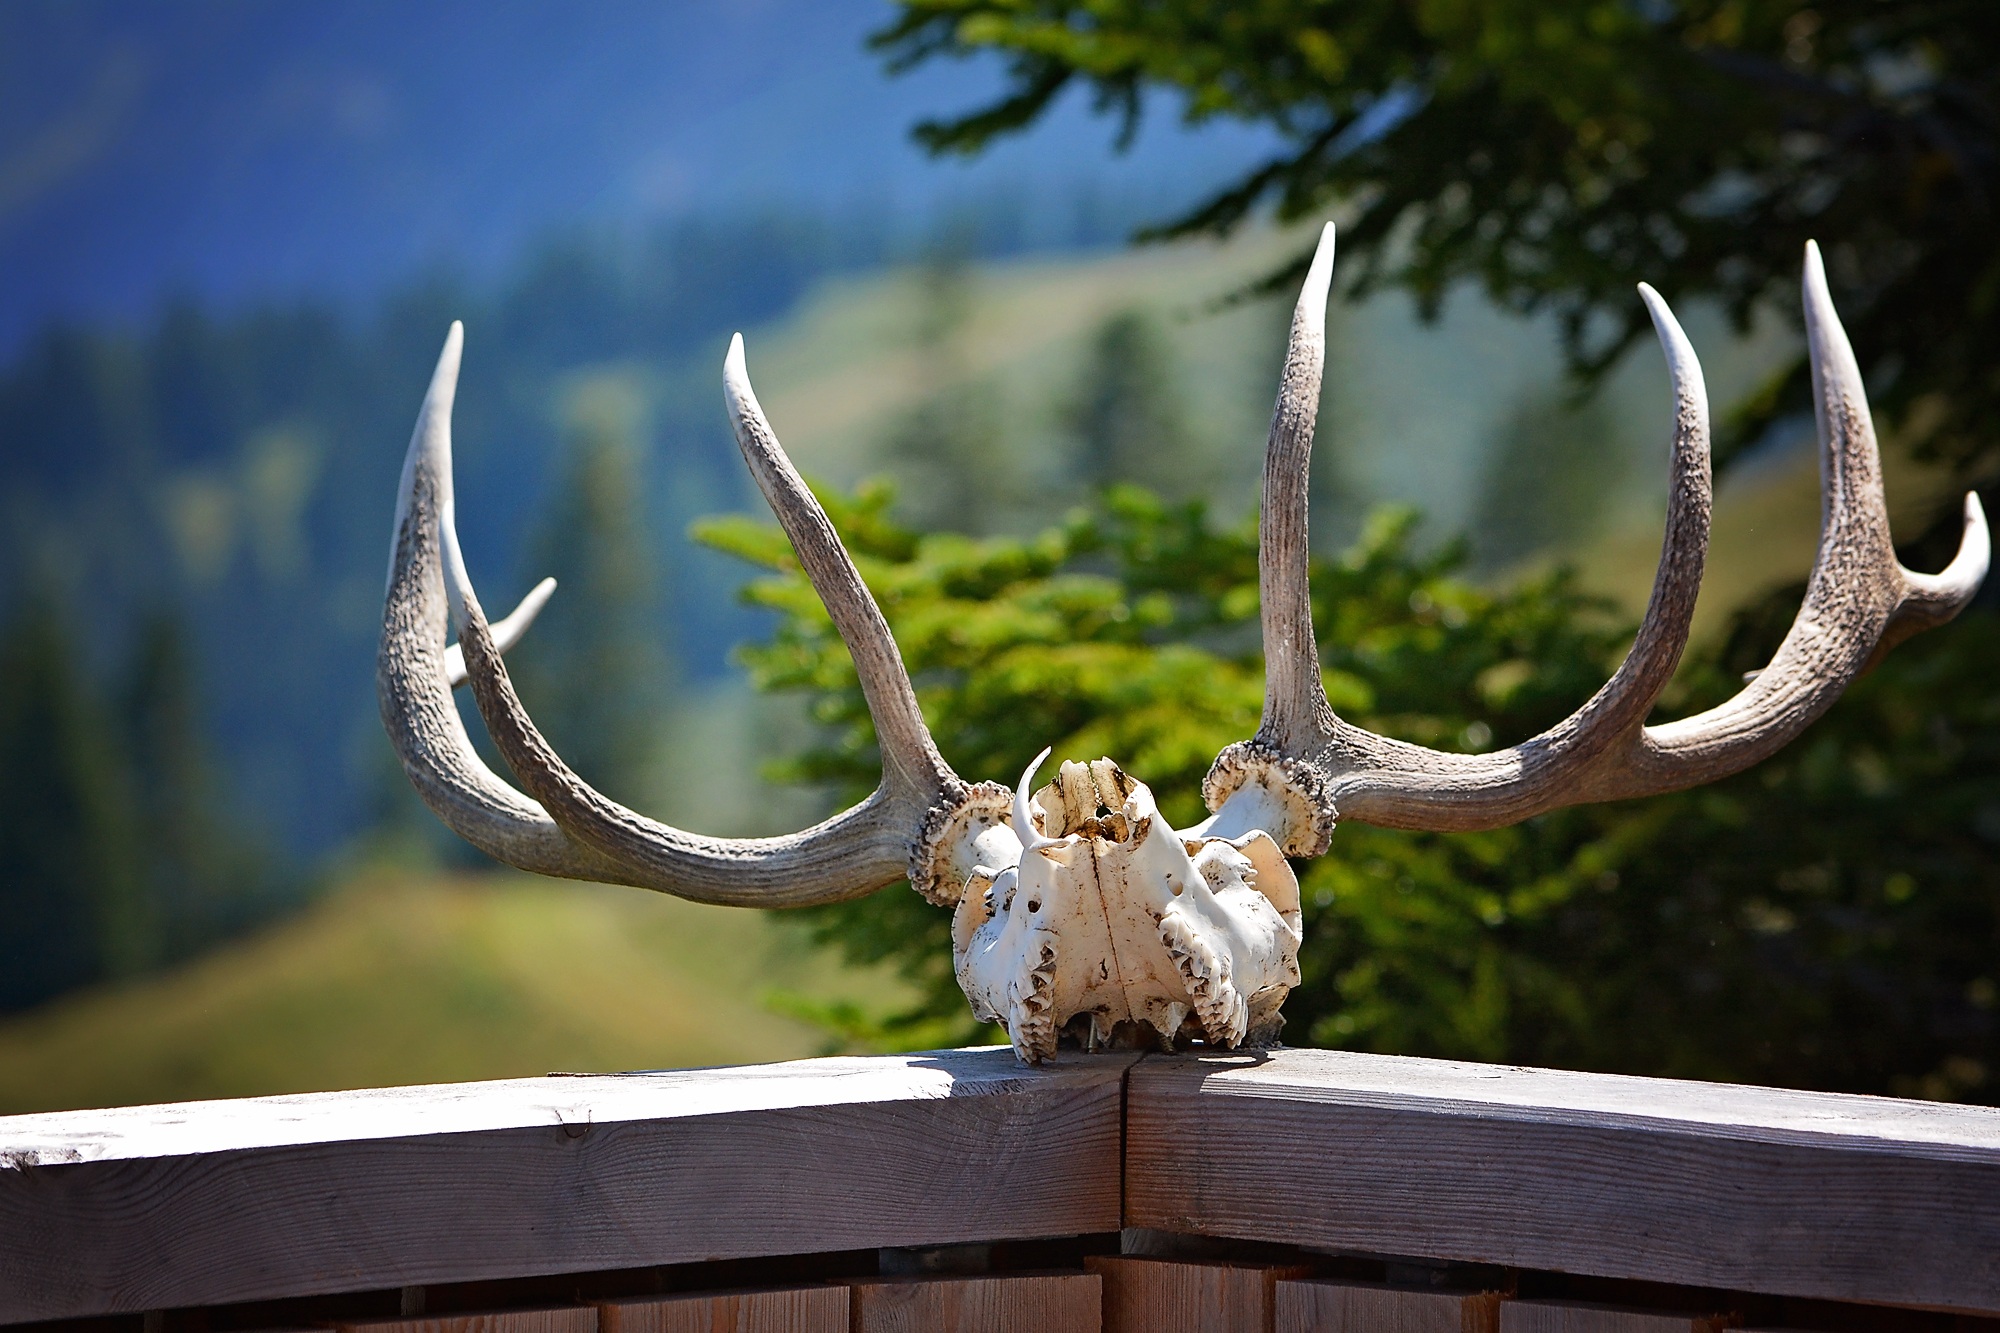
nature, branch, wildlife, deer, horn, close, antler, hunting, animal world, hunting trophy